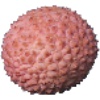
Label: Lychee 1